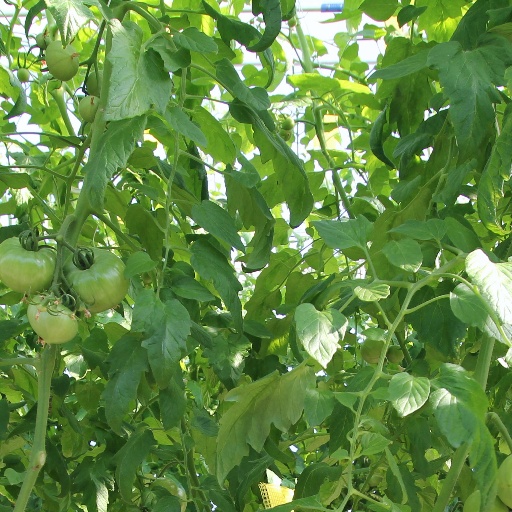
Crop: tomato